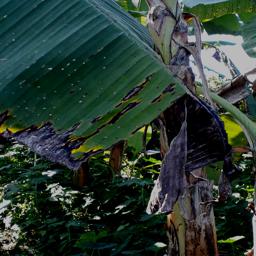
Label: POTASSIUM DEFICIENCY